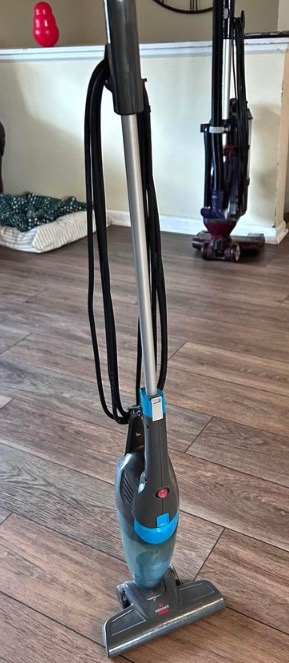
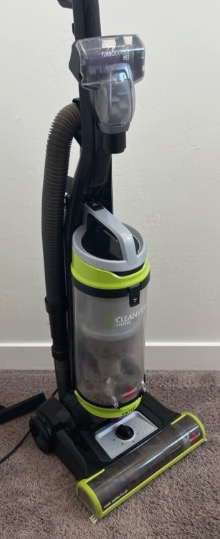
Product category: items_vacuum
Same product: no